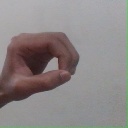
अक्षर: औ